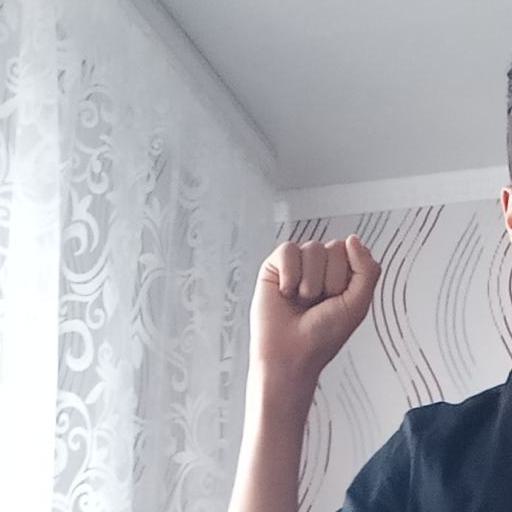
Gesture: fist